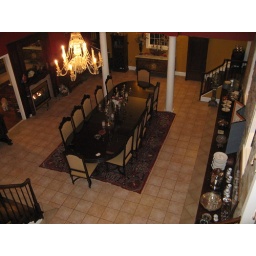
With all its leaves in and smaller chairs, the table seats 24.